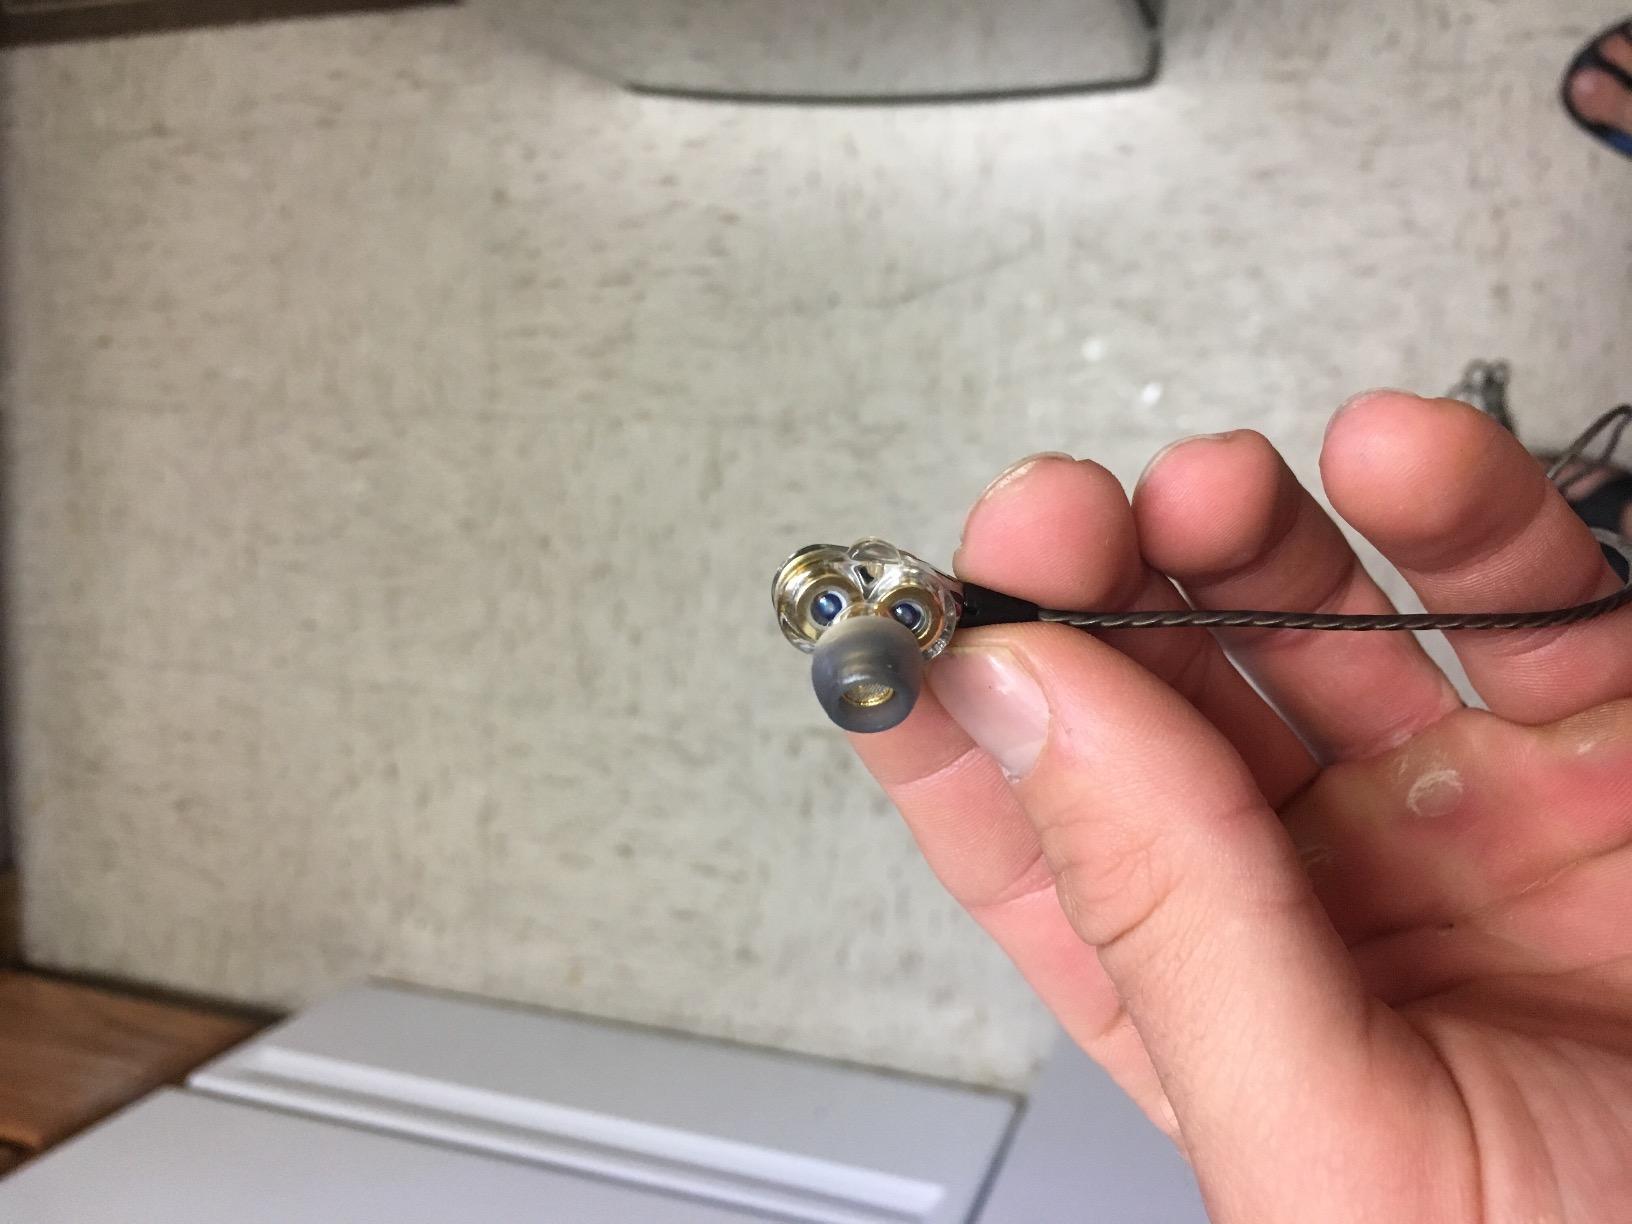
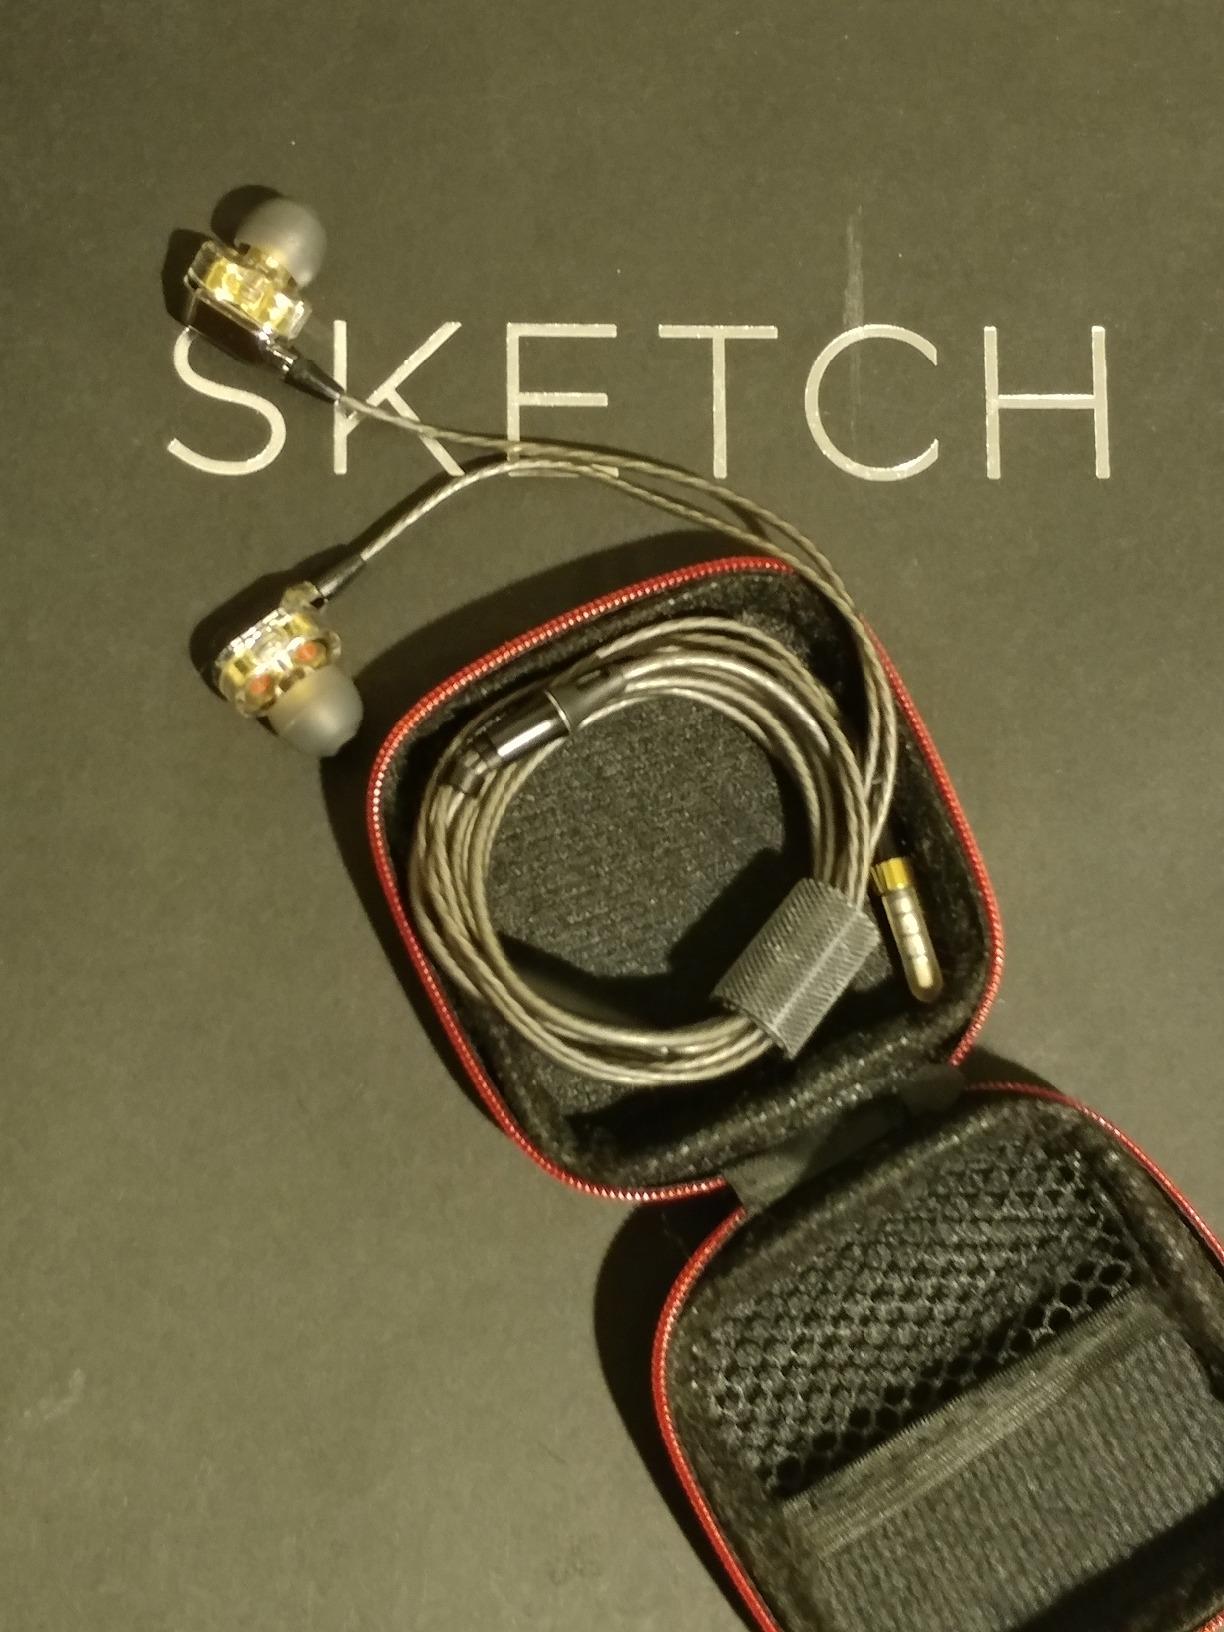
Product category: headphones
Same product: yes